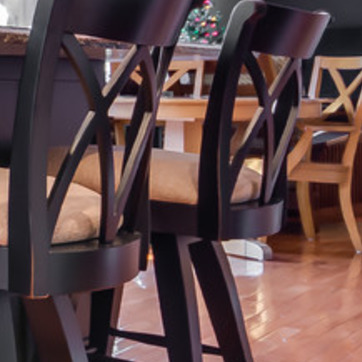
Material: fabric